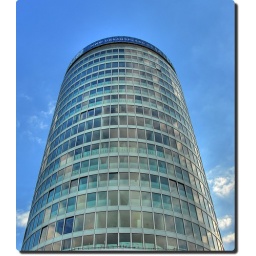
This iconic building in Birmingham City Centre is currently being refurbished. Shot here HDR against a blue sky..